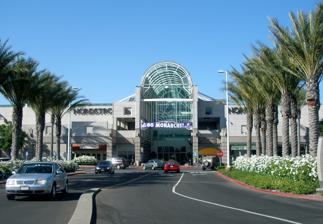
Building: Arden Fair
Country: United States of America
Year built: 1957
Mall in Sacramento, California Arden Fair Arden Fair Mall main entrance Location Sacramento, California , United States Coordinates 38°36′05″N 121°25′37″W / 38.60137°N 121.42697°W / 38.60137; -121.42697 Opening date 1957 Developer Phillip Heraty and William Gannon Management Centennial Real Estate Company Owner Fulcrum Property No. of stores and services 150 No. of anchor tenants 2 Total retail floor area 1,108,852 square feet (103,015.7 m 2 ) ( GLA ) No. of floors 2 (3 in JCPenney, Macy's, and Parking Garage) Website ardenfair .com Arden Fair is a two-level regional shopping mall located on Arden Way in Sacramento, California , United States . It consists of over 150 tenants, encompassing over 1,100,000 square feet (100,000 m 2 ) of retail space. The mall features the traditional retailers Macy's and JCPenney as anchor stores. It is locally owned by Fulcrum Property and operated by Centennial Real Estate Company. History Arden Fair was originally built in 1957 as a single-level outdoor mall with Sears as the original anchor, despite being physically separated from the rest of the mall. Hale's , the second original anchor, opened four years later in 1961, which was later converted to Weinstock's . By the 1970s, Arden Fair was converted into an indoor mall. In 1989, Homart Development completed a major structural renovation and physical face-lift of the mall, which more than doubled its size. It added a second story, a food court and brought the first Nordstrom department store to Sacramento. The old Sears building was gutted as part of the expansion and Sears was relocated to a new building that finally connected the store to the mall. In 1994, JCPenney opened up as the mall's fourth anchor, replacing a United Artists movie theater that was relocated to Market Square at Arden Fair, an entertainment and retail complex next door to the mall (the movie theater was shuttered in 2019). In 1996, Weinstock's was converted to the present-day Macy's as part of Federated Department Stores ' (now Macy's, Inc. ) acquisition of Broadway Stores, Inc in 1995. In early 2004, KCRA-TV , the NBC affiliate in Sacramento, opened "The KCRA 3 Experience", an in-house studio that was located on the second floor of the mall where shoppers got a behind-the-scenes look of how a newscast was put together and a chance to be on TV. Over the years, Walt Gray, Patty Souza, Adrienne Bankert and Eileen Javora broadcast the news every Monday-Friday at Noon. KCRA discontinued the in-house studio and closed it in late 2008, replacing it with a Verizon Wireless phone store. The dawn of the early 2020s saw several storied traditional department store retailers update their brick-and-mortar formats after being encroached upon to a degree by several digital retailers in recent years in addition to the COVID pandemic . In May 2020, Nordstrom, which also retains an additional outpost in nearby Roseville, announced plans to shutter along with several additional locations as a direct result of pulling back because of the COVID-19 pandemic. In January 2021, Sears announced it would shutter as part of an ongoing decision to eliminate its traditional brick-and-mortar format. In August 2023, Fulcrum, the mall's owners, had purchased both the aforementioned vacant Nordstrom and Sears outposts with the primary intent of introducing a variety of new modern national retailers. In April 2024, it was announced that Uniqlo and H&M would open their first Sacramento locations at Arden Fair, both of which opened on September 13 and September 26, 2024, respectively. In the case of H&M, it is their first Sacramento proper location and third Sacramento area location overall, with locations already in Folsom and Roseville . H&M replaced spaces vacated by Loft , New York & Company , and longtime tenant Lane Bryant , which had operated in the same spot since the 1960s. On June 17, 2024, Fulcrum transferred management duties of Arden Fair from Macerich to Dallas -based Centennial Real Estate Company. References